Yiewsley and West Drayton Urban District

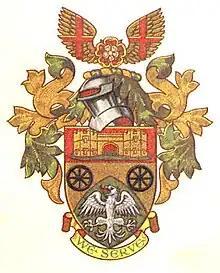
The coat of arms of the Yiewsley and West Drayton Urban District

The coat of arms of Yiewsley and West Drayton, which included Heathrow Airport, was granted in 1953 shortly before the coronation of Queen Elizabeth II. It was: